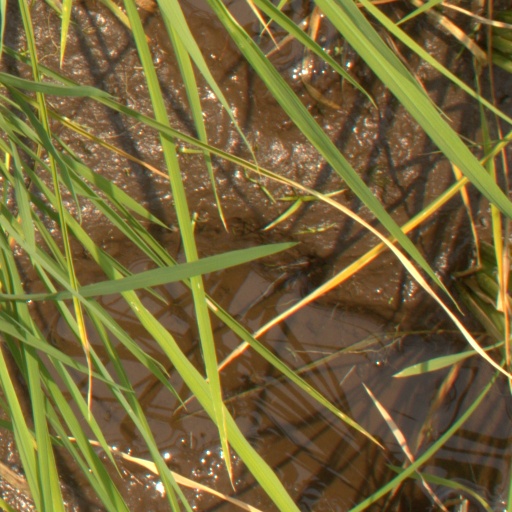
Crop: rice